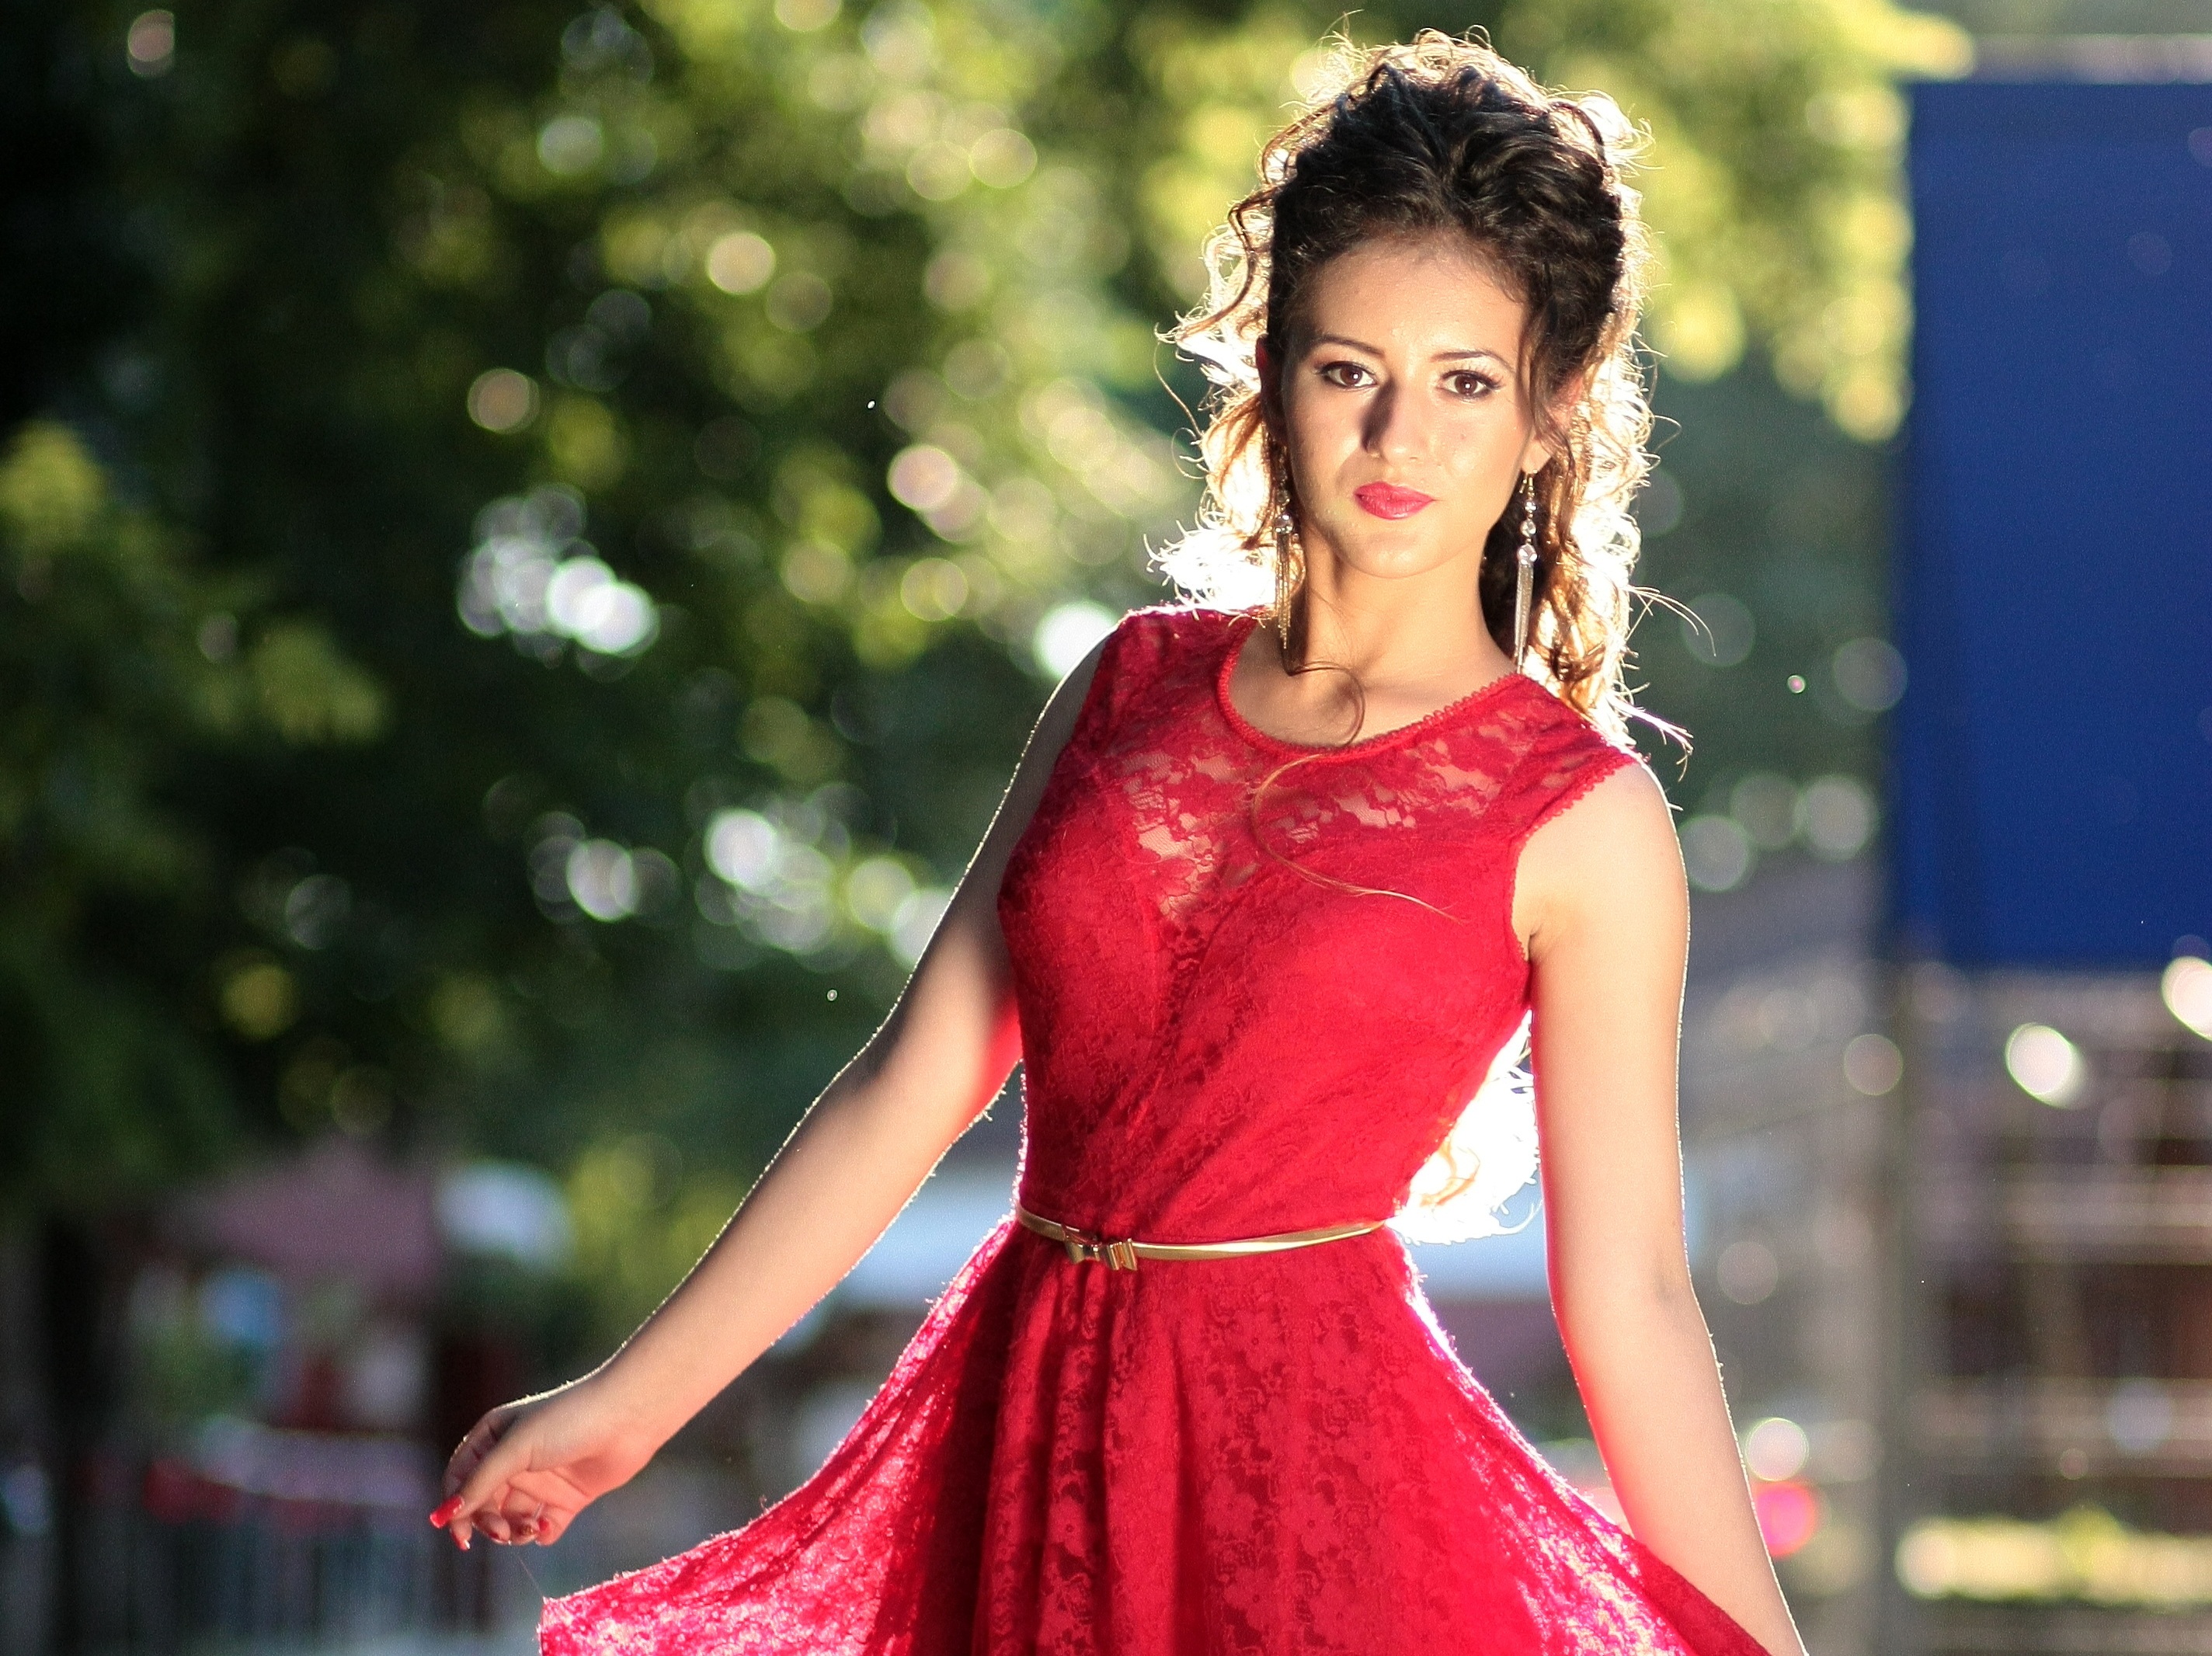
person, light, girl, woman, photography, trunk, portrait, model, red, fashion, lady, pink, long hair, human body, dress, beauty, prom, gown, abdomen, photo shoot, brown eyes, formal wear, portrait photography